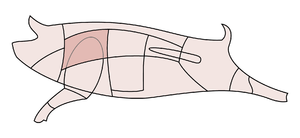
Kotelet
Nakkekam som nakkekoteletter
En kotelet er en få cm tyk skive kød, der udskæres af kammen. Den kan forblive på ribbenet. De mest almindelige er svinekoteletter, kalvekoteletter, oksekoteletter og lammekoteletter. Midterstykket af laks i skiver kaldes laksekoteletter. Svinenakken anvendes også til koteletter. De mangler naturligvis ribben, men kaldes nakkekoteletter.